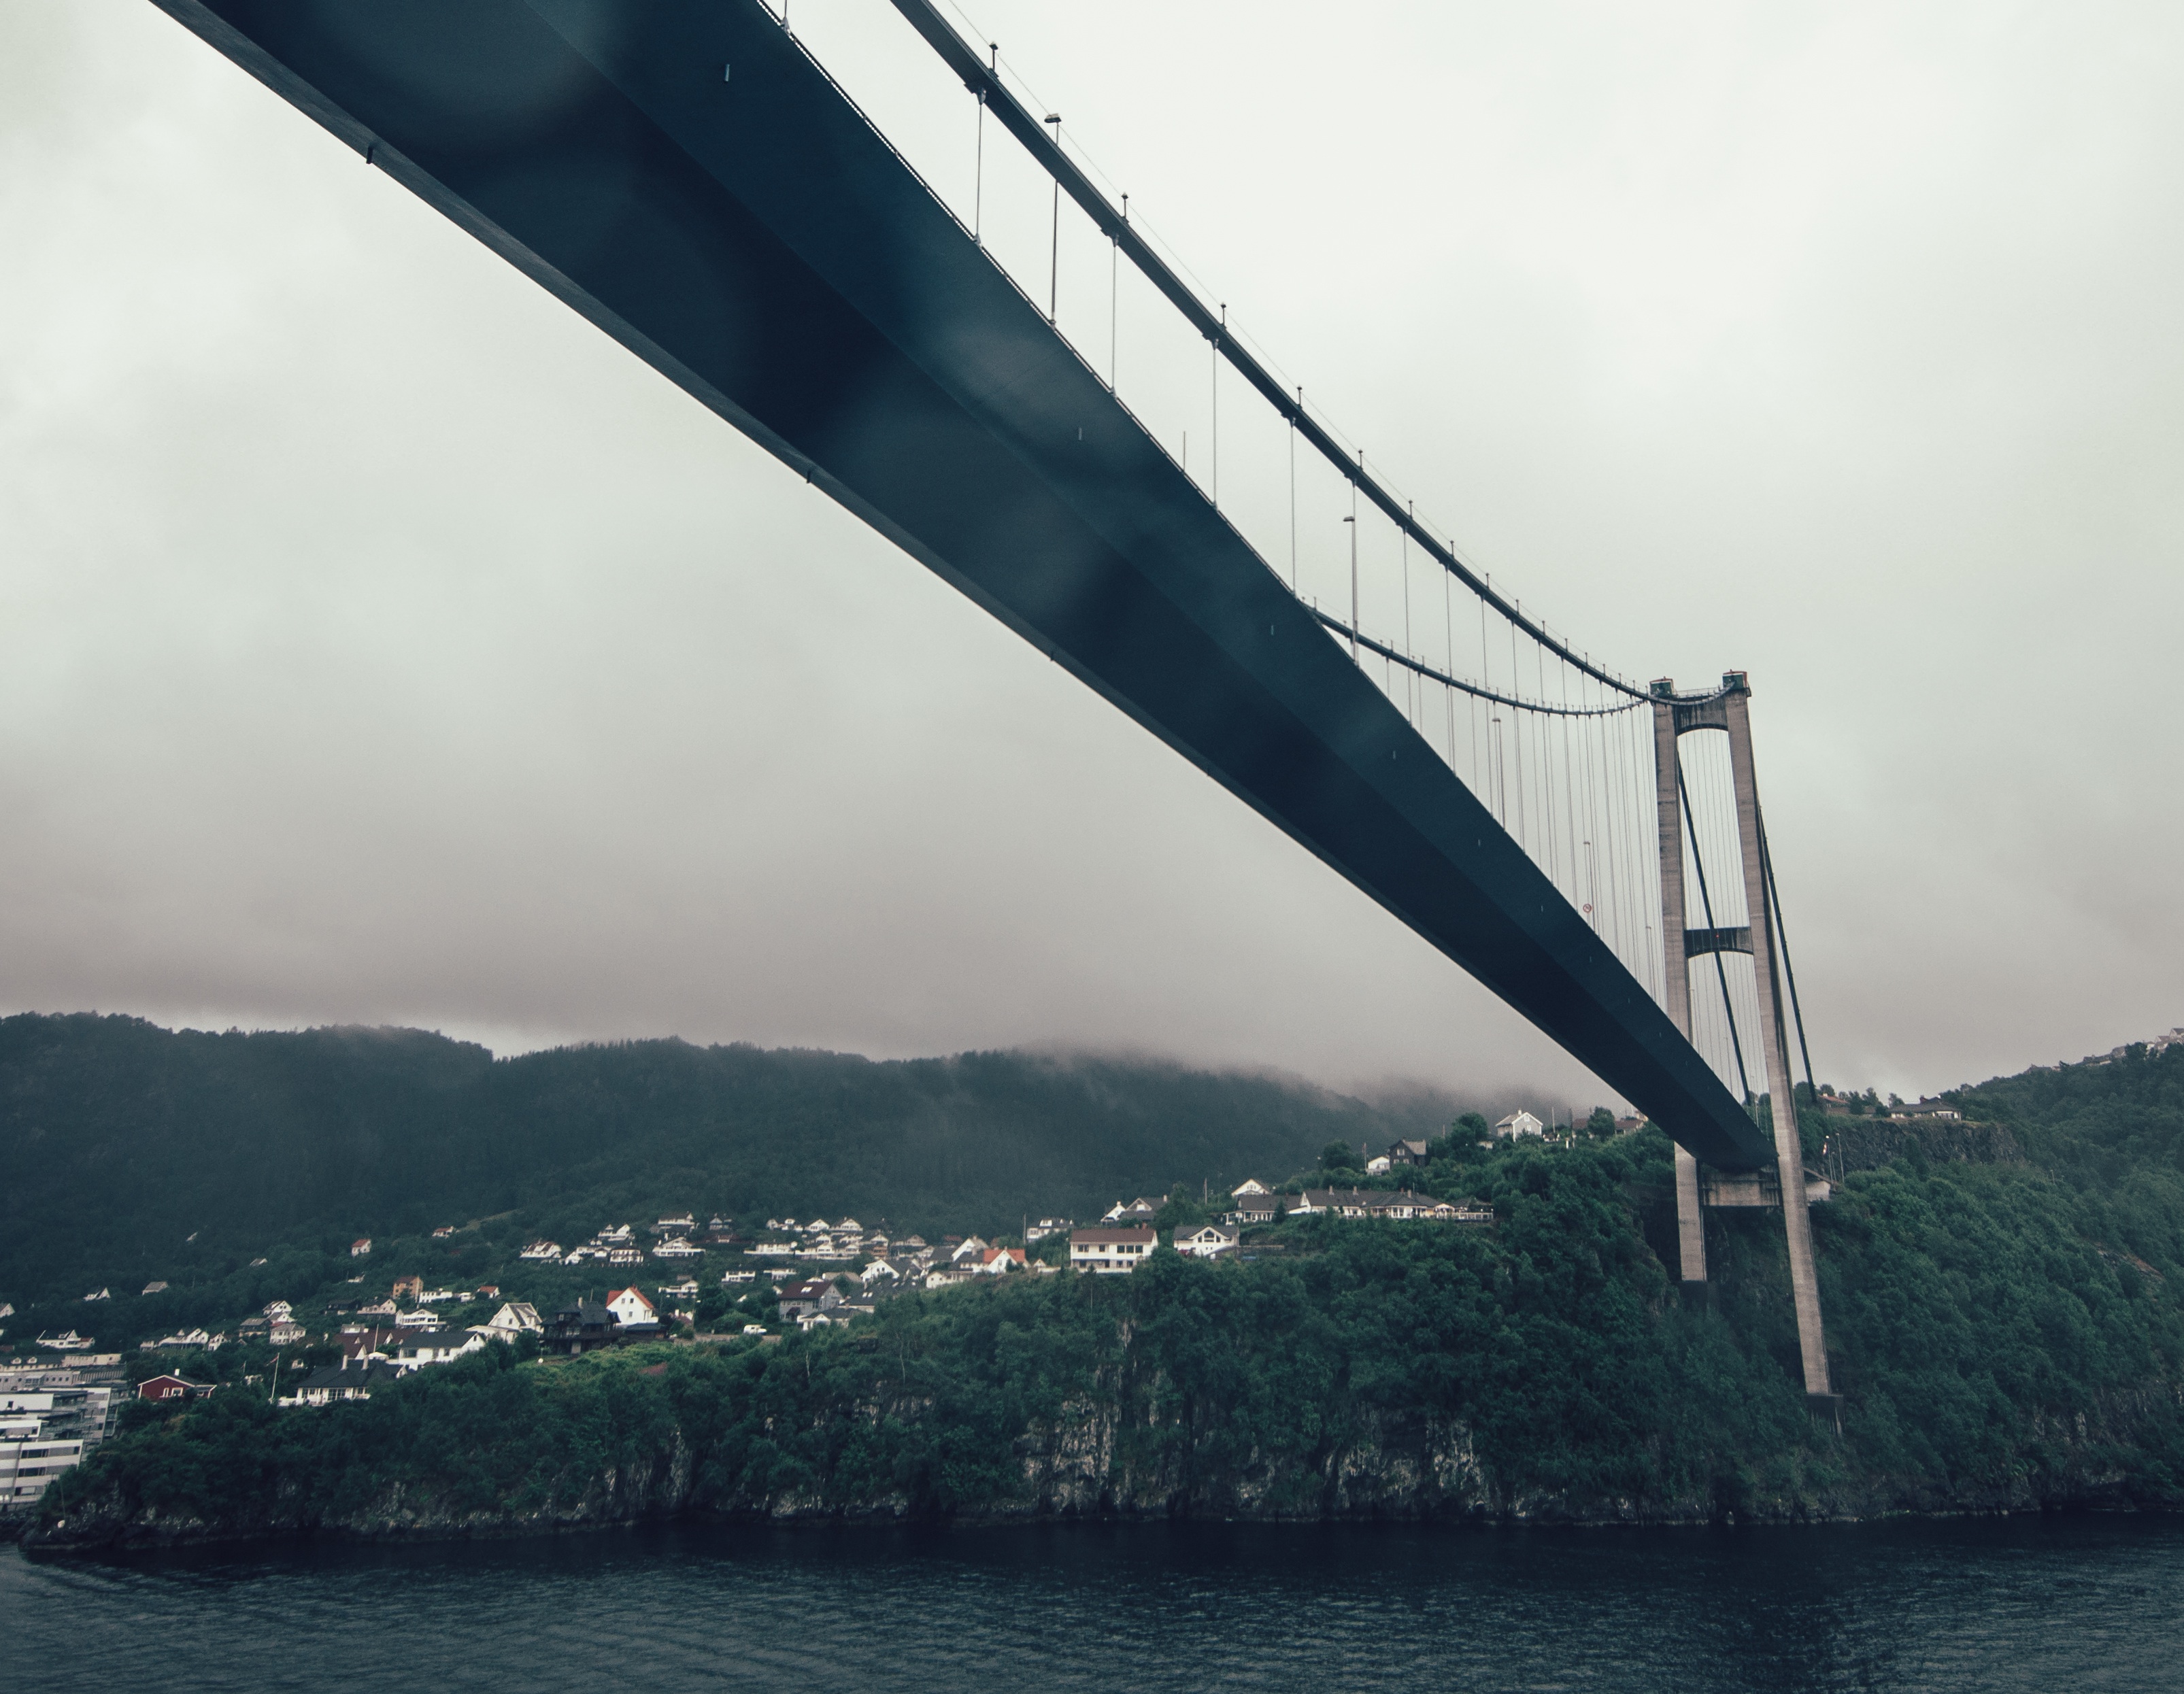
sea, water, cloud, bridge, suspension bridge, reflection, vehicle, mast, cable stayed bridge